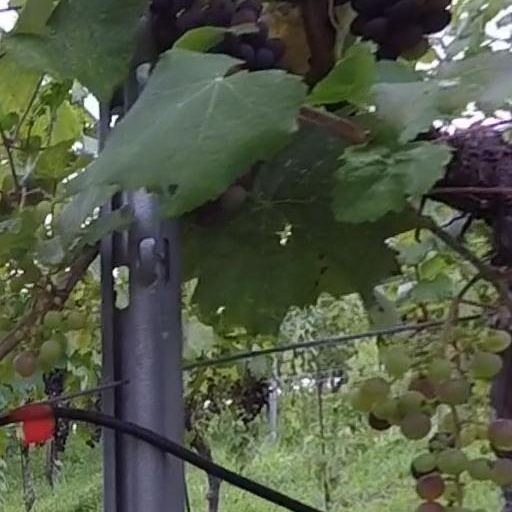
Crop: grape